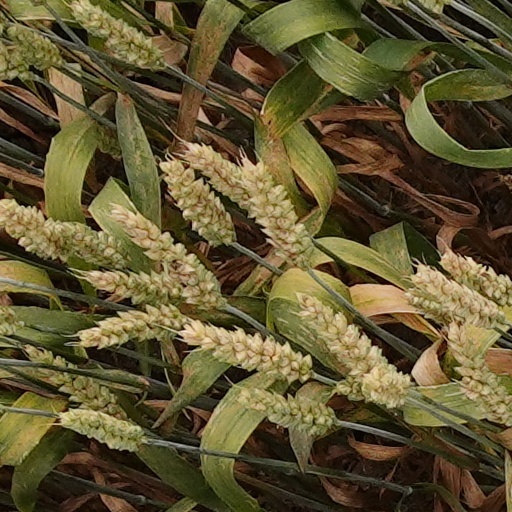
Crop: wheat